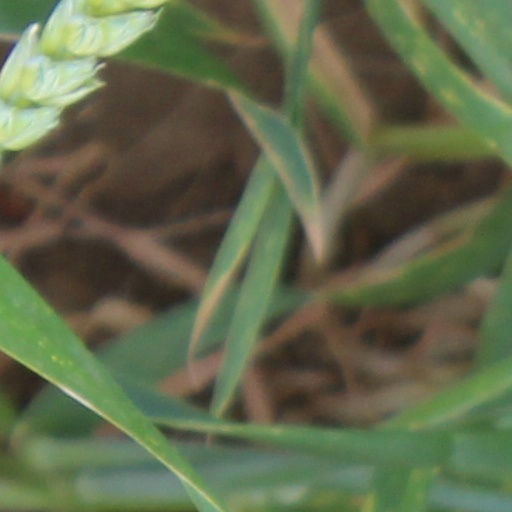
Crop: wheat